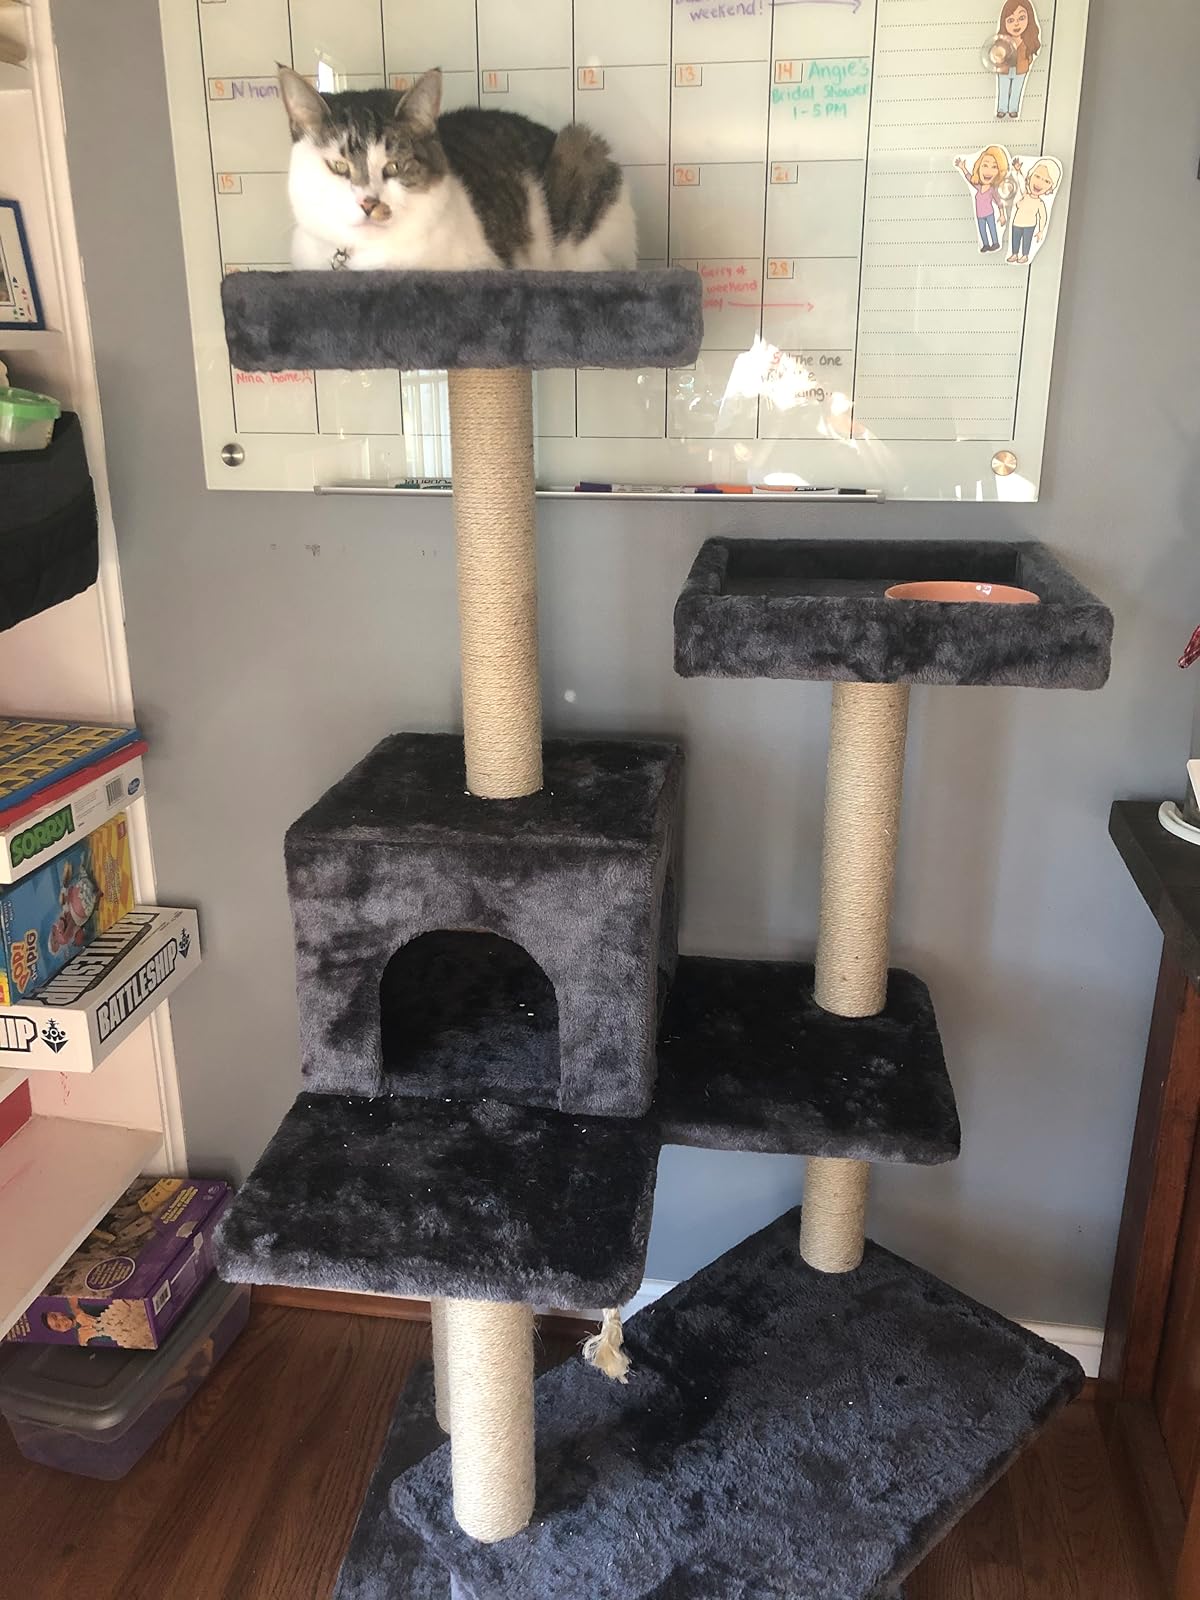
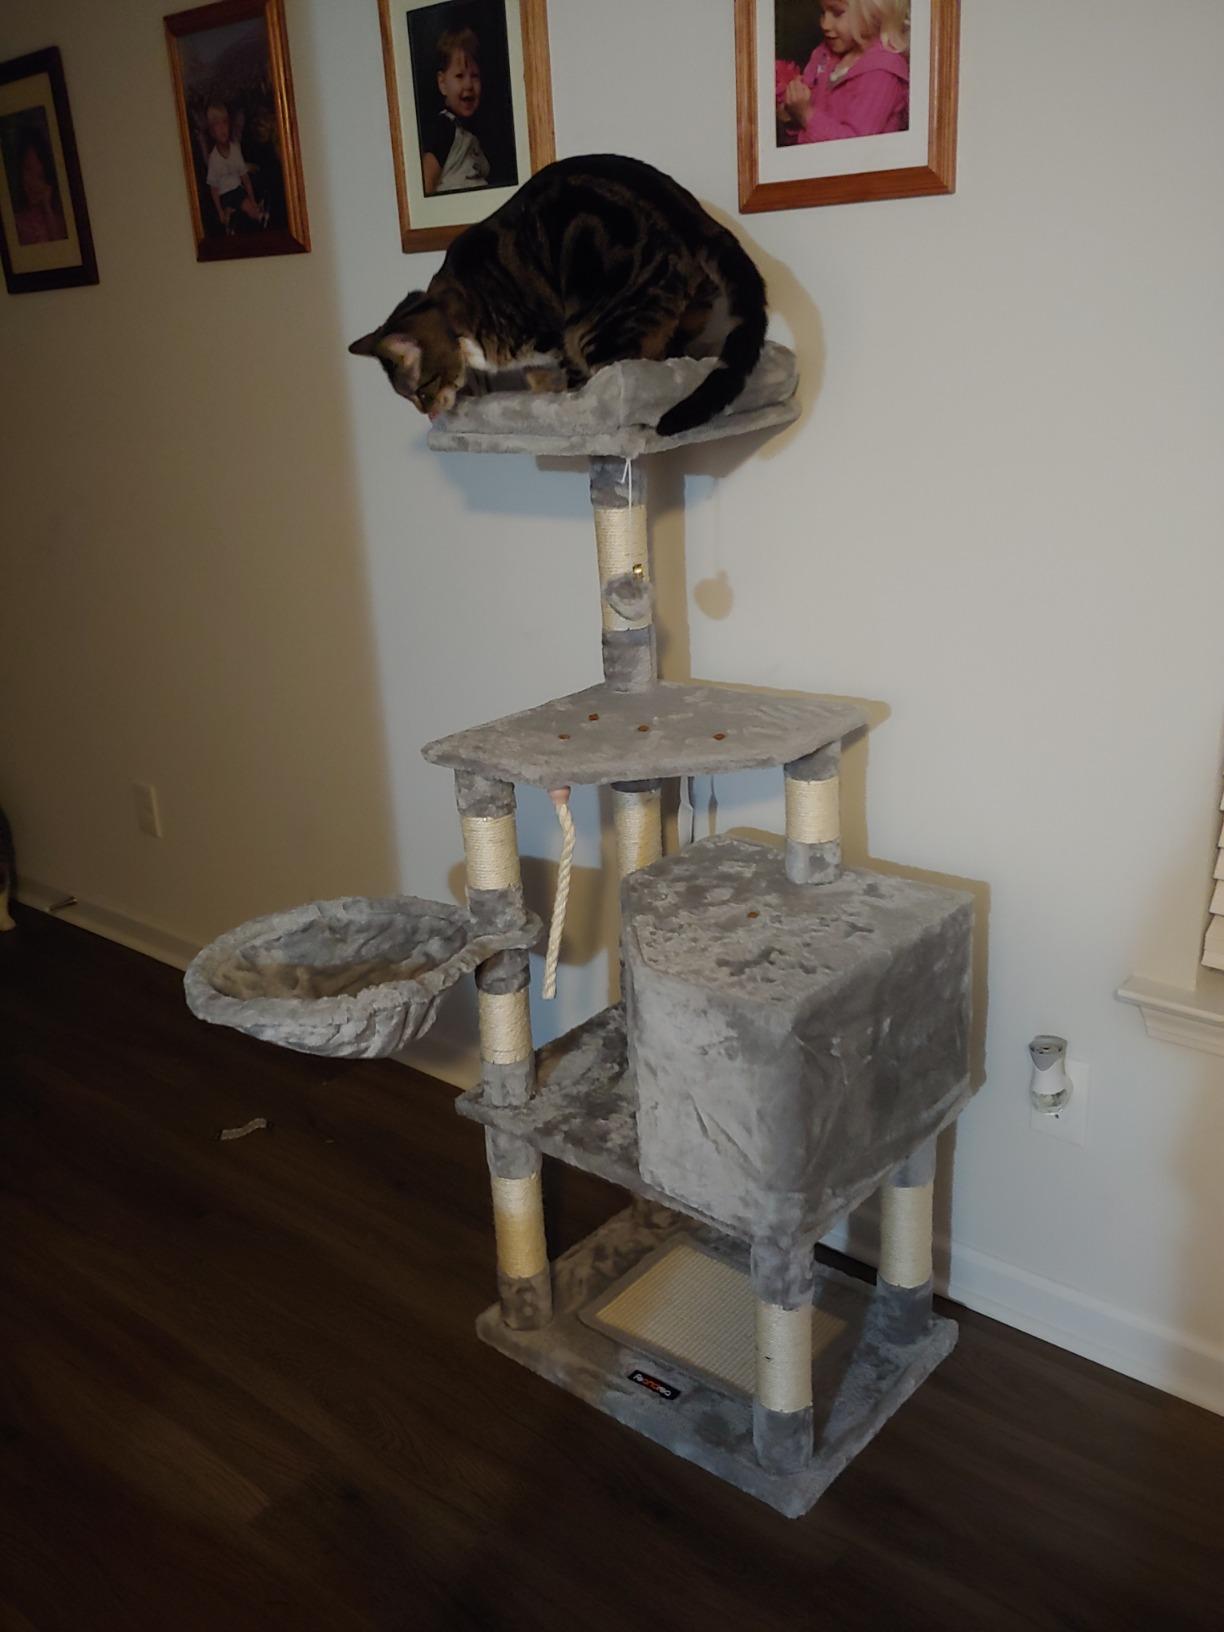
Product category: items_cat tree
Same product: no